Jason Myslicki

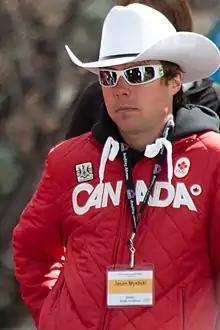
Myslicki in Calgary (2010)

Jason Paul Myslicki (born December 14, 1977) is a Canadian nordic combined skier who has competed since 1999. Competing in two Winter Olympics, he earned his best finish of 41st in both the 7.5 km sprint and 15 km individual events at Turin in 2006.